Dutch cuisine

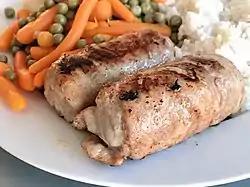
"Slavink"

Dinner, traditionally served early by international standards, starts around or even before 6 p.m. The old-fashioned Dutch dinner for the lower class consists of one simple course: potatoes, meat and vegetables—known under the acronym "AVG" ("aardappelen, vlees, groente"). AVG consists traditionally of potatoes with a large portion of vegetables and a small portion of meat with gravy, or a potato and vegetable stew. Vegetable stews served as side dishes are for example "rodekool met appeltjes" (red cabbage with apples), or "rode bieten" (beetroot). Regular spices used in stews of this kind may be bay leaves, juniper berries, cloves, and vinegar, although strong spices are generally used sparingly. Stews are often served with pickles, including gherkins or cocktail onions ("zilveruitjes"). Due to the influx of other countries, traditional meals have lost some popularity. "Stamppot", mashed potatoes with different options for vegetables, is traditionally eaten in winter. If there is a starter, it is usually soup.